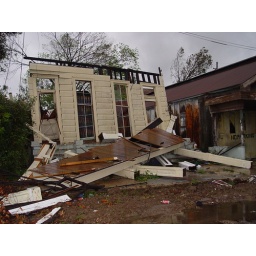
One wall left standing after Katrina's wind and rain near Claiborne Street, Orleans Parish.